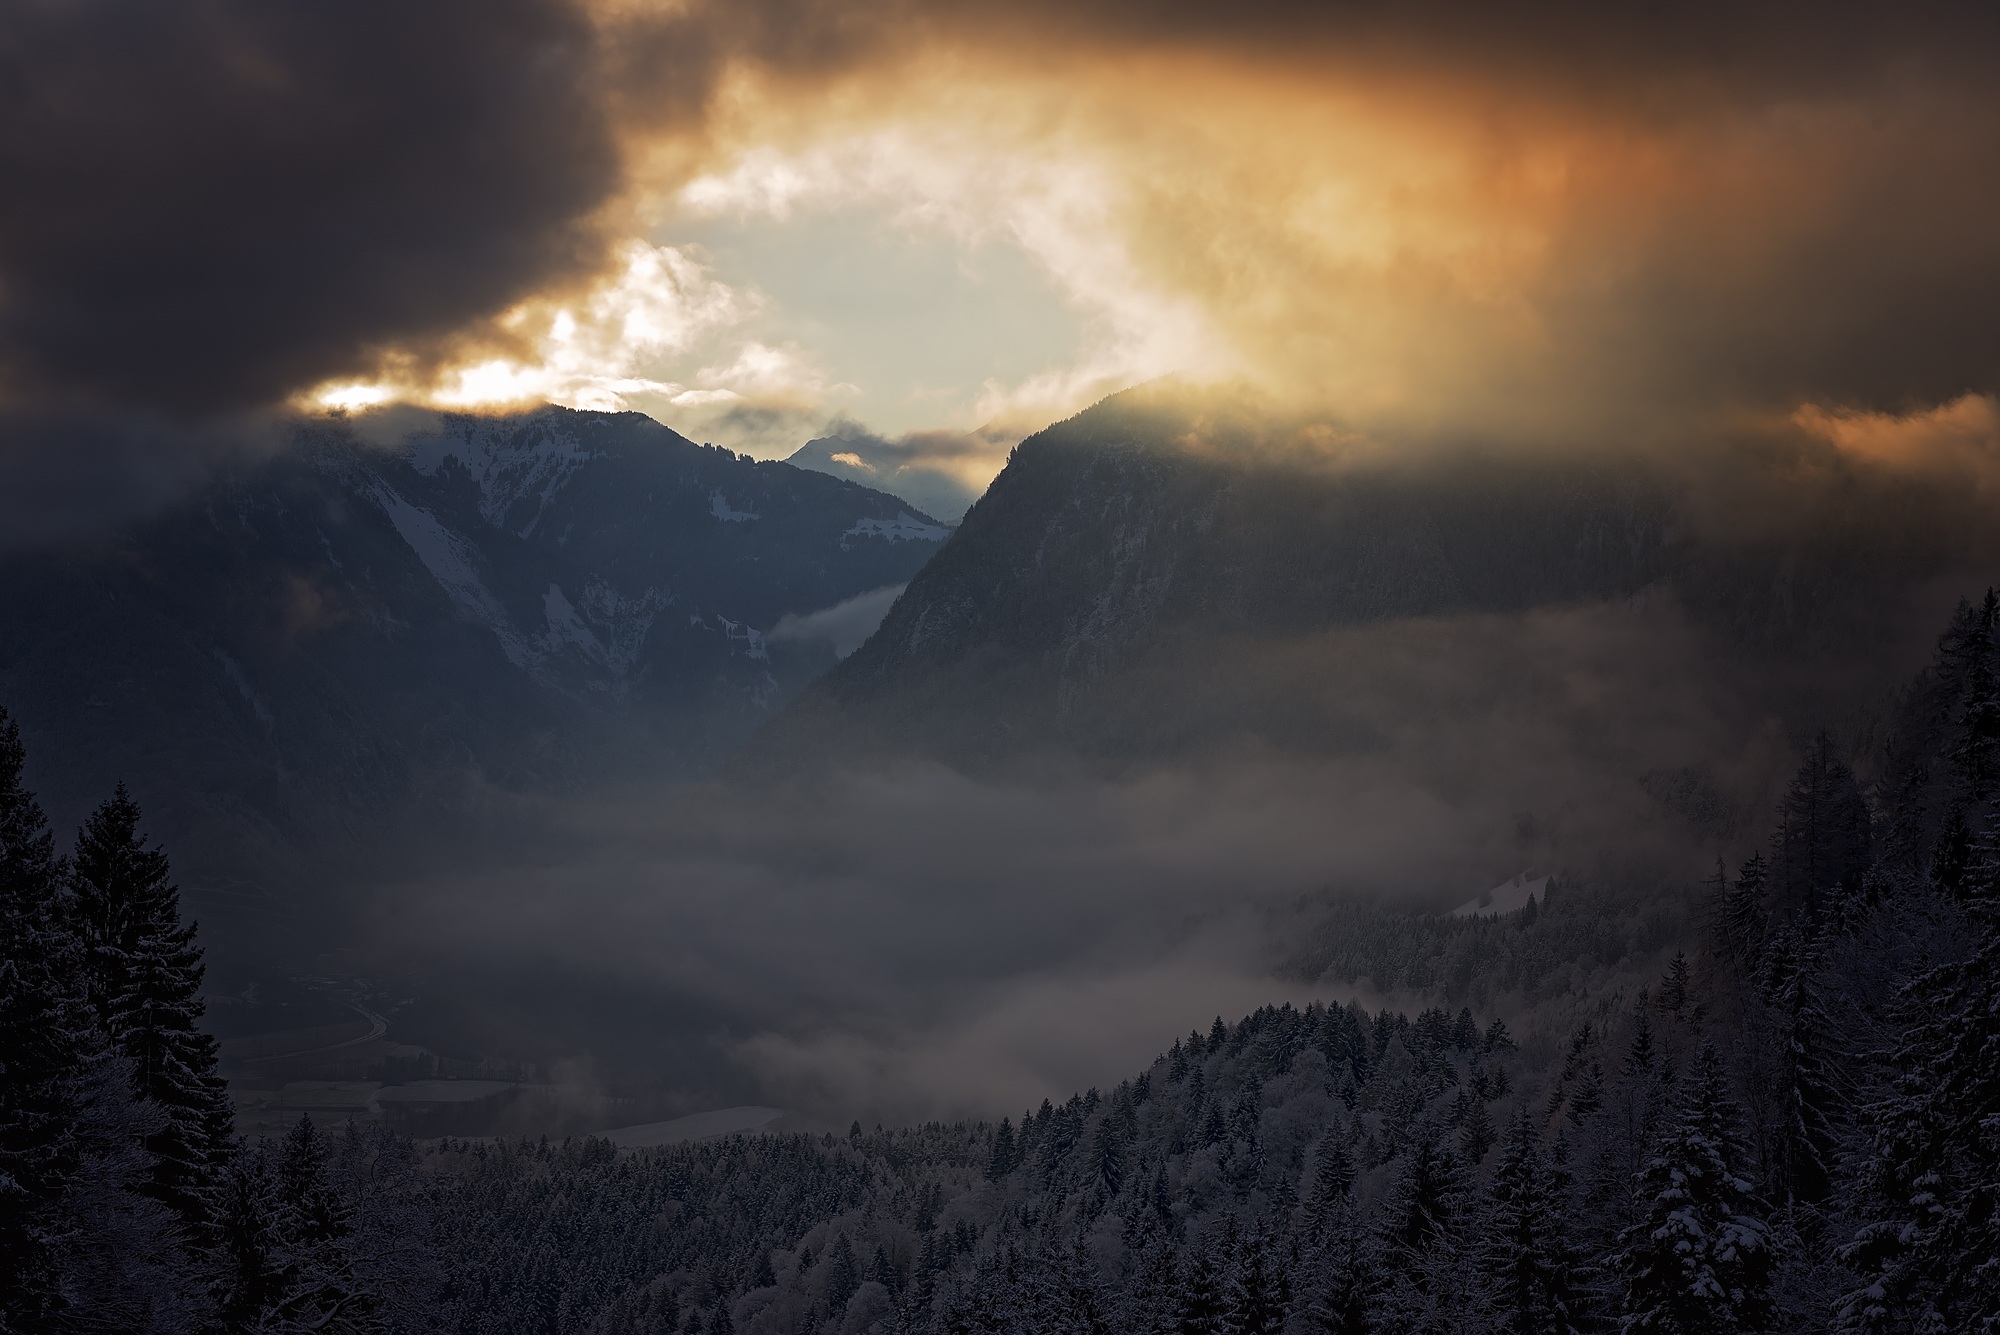
landscape, nature, forest, mountain, snow, cloud, sky, fog, sunrise, sunset, mist, sunlight, morning, hill, view, dawn, atmosphere, valley, mountain range, dusk, evening, weather, darkness, lighting, austria, clouds, mountains, vorarlberg, weather mood, landform, meteorological phenomenon, geographical feature, atmospheric phenomenon, mountainous landforms